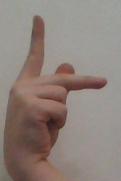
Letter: dha